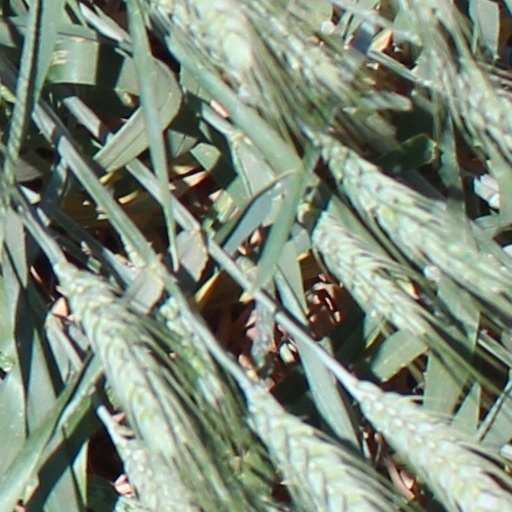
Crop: wheat